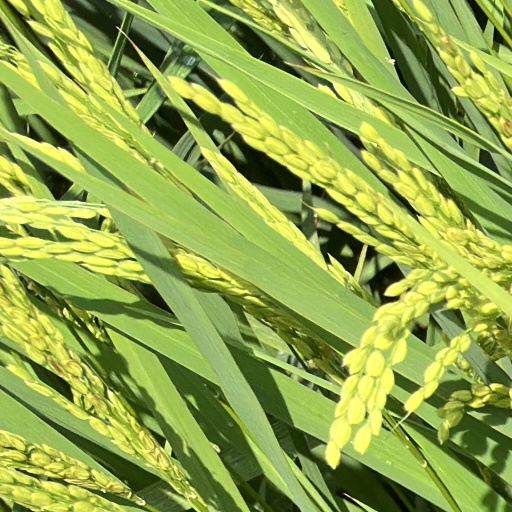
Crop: rice